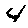
Label: 4